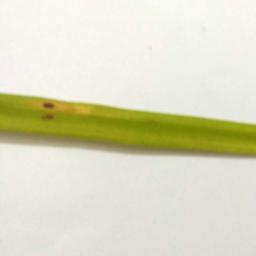
Label: Rice___Brown_Spot